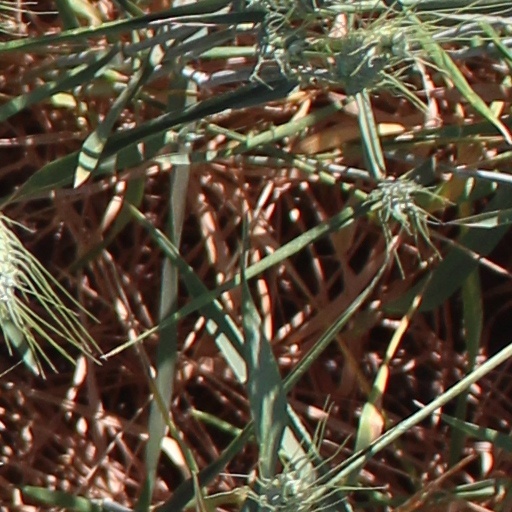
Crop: wheat